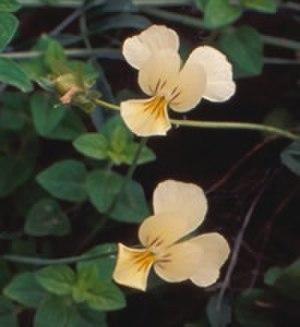
D'après les spécialistes de l'IUCN/SSC, c'est une des espèces les plus menacées de la flore insulaire méditerranéenne. Italiano: In accordo con gli specialisti della IUCN/SSC questa è una delle specie più minacciate della flora insulare mediterranea.